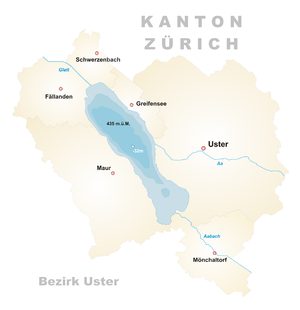
Le lac de Greifen est un lac de Suisse. Il est situé à quelque 20 kilomètres à l'est de la ville de Zurich, dans le canton du même nom.
Le Greifenseelauf est une épreuve de course à pied annuelle se déroulant généralement fin septembre autour du lac de Greifen, près de Zurich, en Suisse.